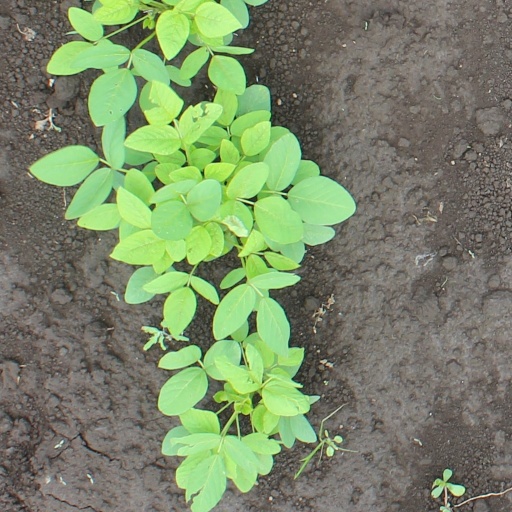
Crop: soybean